Mariapia Garavaglia

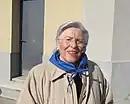
Mariapia Garavaglia in Caselle Landi, 2 April 2023.

In 2008 she was elected to the Senate of the Republic for the Constituency of Veneto among the ranks of the Democratic Party. Member of the "VII Commission of Education, University, Research, Cultural Heritage and Sport" and of the "Special Commission on Human Rights".